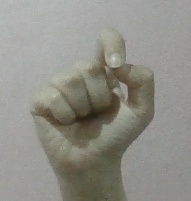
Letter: fa